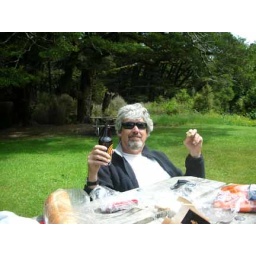
Like in the Caribbean, the sand flies in some places are New Zealand's dirty little secret.